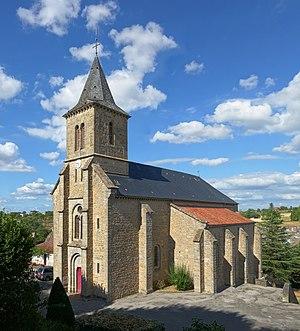
Vue de l'église de Miers.
Miers est une commune française, située dans le département du Lot en région Occitanie.